Václav Talich

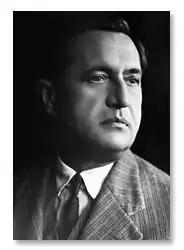
Václav Talich

Václav Talich (28 May 1883, Kroměříž – 16 March 1961, Beroun) was a Czech conductor, violinist and later a musical pedagogue. He is remembered today as one of the greatest conductors of the 20th century, the object of countless reissues of his many recordings.